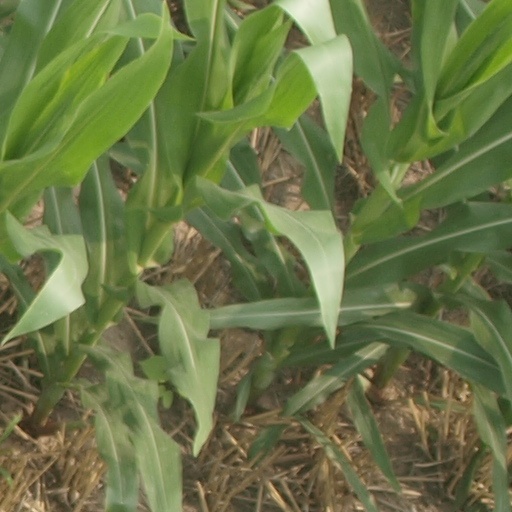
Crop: maize; corn